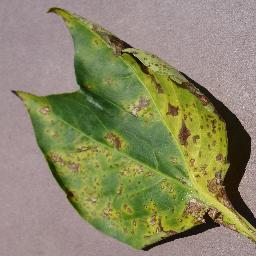
Label: Pepper,_bell___Bacterial_spot